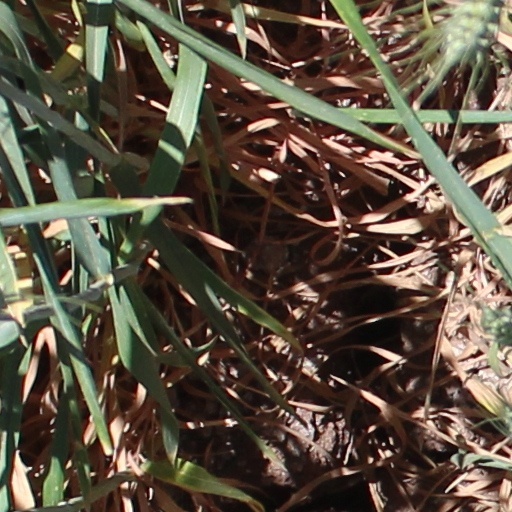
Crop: wheat